John Senhouse Goldie-Taubman

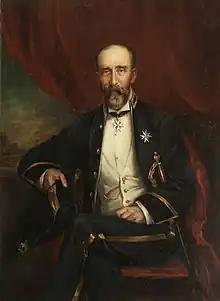
Goldie-Taubman by Alfred Priest

Sir John Senhouse Goldie-Taubman JP (28 January 1838 – 9 November 1898) was a Manx politician.